Dolly Parton

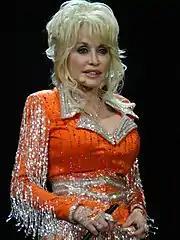
Parton performing at the Thompson–Boling Arena in Knoxville, Tennessee, 2014

On October 27, 2009, Parton released a four-CD box set, "Dolly", which featured 99 songs and spanned most of her career. She released her second live DVD and album, "Live From London" in October 2009, which was filmed during her sold-out 2008 concerts at London's The O2 Arena. On August 10, 2010, with longtime friend Billy Ray Cyrus, Parton released the album "Brother Clyde". Parton is featured on "The Right Time", which she co-wrote with Cyrus and Morris Joseph Tancredi. On January 6, 2011, Parton announced that her new album would be titled "Better Day". In February 2011, she announced that she would embark on the Better Day World Tour on July 17, 2011, with shows in northern Europe and the U.S. The album's lead-off single, "Together You and I", was released on May 23, 2011, and "Better Day" was released on June 28, 2011. In 2011, Parton voiced the character Dolly Gnome in the animated film "Gnomeo & Juliet". On February 11, 2012, after the sudden death of Whitney Houston, Parton stated, "Mine is only one of the millions of hearts broken over the death of Whitney Houston. I will always be grateful and in awe of the wonderful performance she did on my song, and I can truly say from the bottom of my heart, 'Whitney, I will always love you. You will be missed.